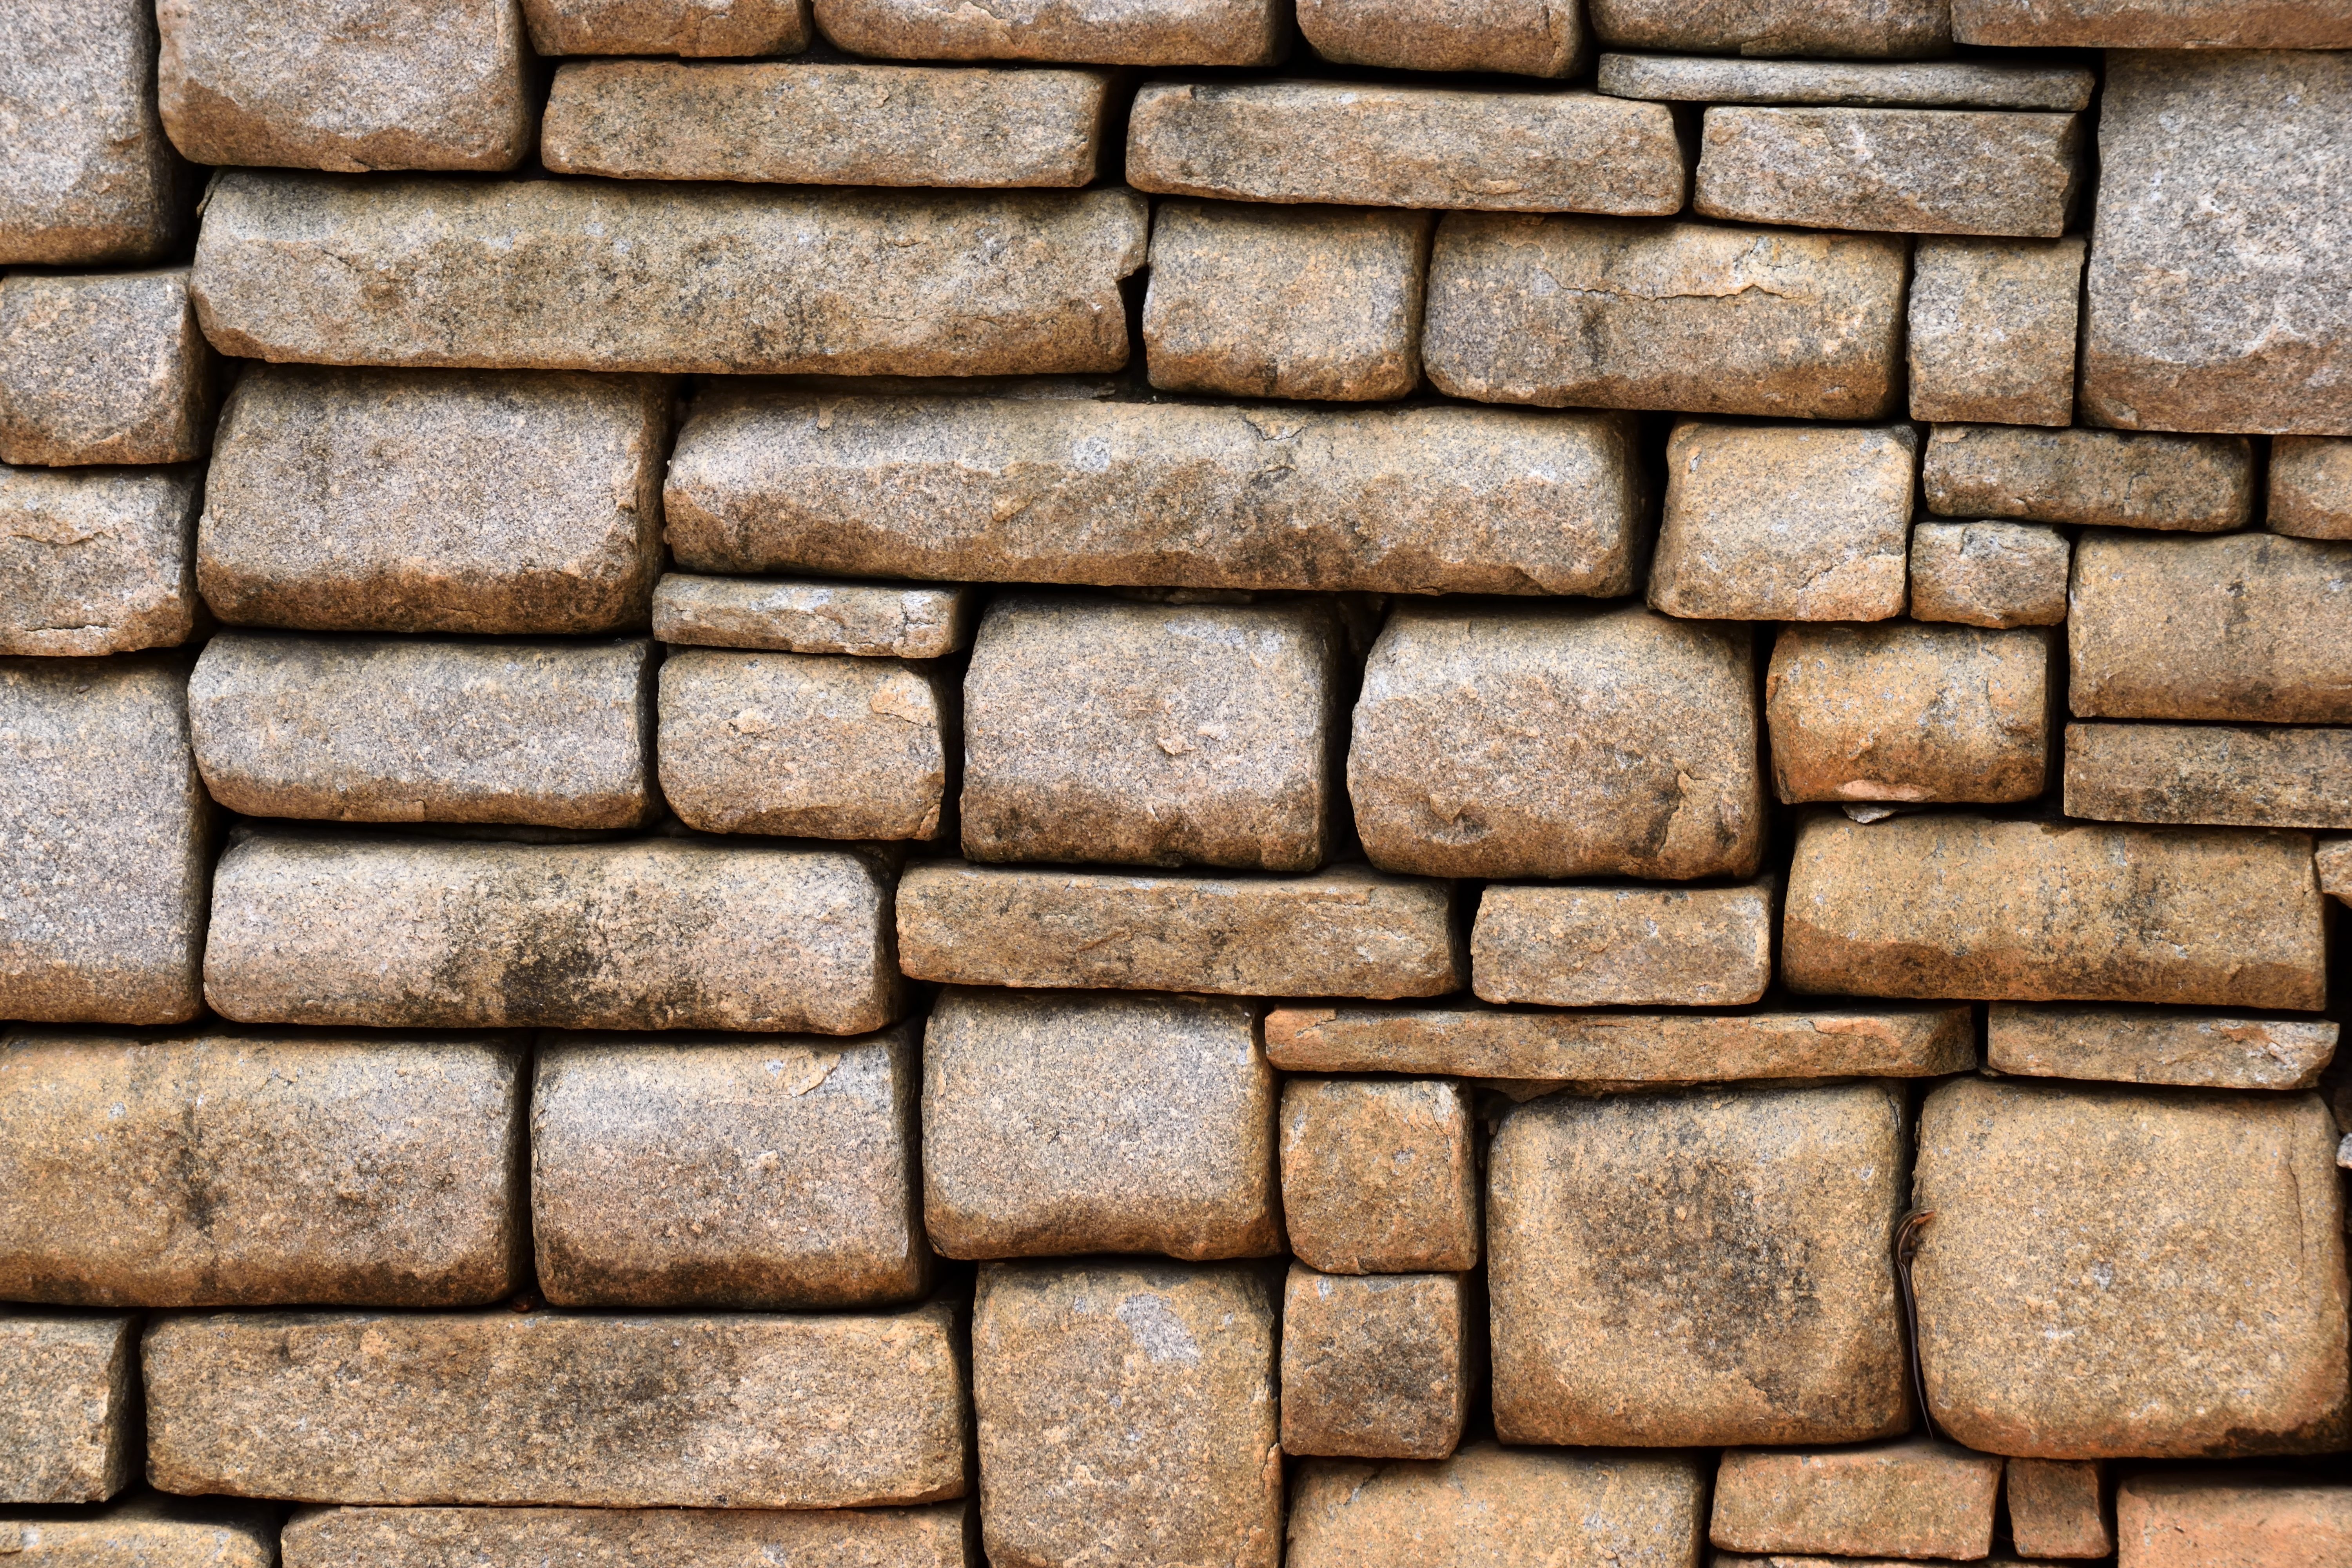
grungy, vintage, floor, old, cobblestone, wall, construction, pattern, brown, grunge, rough, exterior, stone wall, closeup, brick, material, textured, outside, background, bricks, brickwork, backdrop, flooring